Pembina County, North Dakota

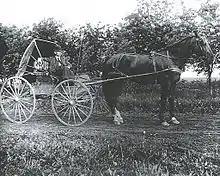
Frontier doctor Dr. Charles Boarman Harris, one of the original pioneers to settle in Pembina, was the first county physician. He delivered over 3,000 babies born in the region between 1882 and 1942.

For thousands of years, various indigenous peoples inhabited the area along the Pembina and Red rivers. At the time of European contact in the 16th century, the dominant tribes were the Assiniboine and the Lakota (or Sioux, as the French colonists called them). The Ojibwe, also known as Chippewa, a branch of the Anishinaabe-speaking language group, gradually migrated west along both sides of the Great Lakes. They developed a long trading relationship with French trappers and colonists. Throughout the Red River of the North area, French trappers married Native American women, and their descendants continued to hunt and trap. A large mixed-race population developed, recognized as an ethnic First Nations group in Canada called the "Métis". The Ojibwe and Métis generally supported the French forces during the Seven Years' War in the mid-eighteenth century against Great Britain.